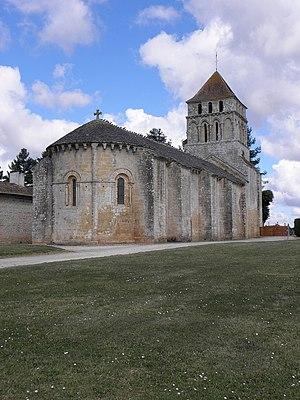
Église Notre-Dame de Clussais-la-Pommeraie (79). Chevet et flanc nord.